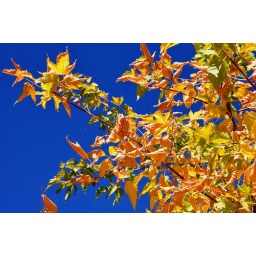
Changing seasons at Mt Lemmon in the Catalina Mountains north of Tucson. The autum colors splashed among the pine trees